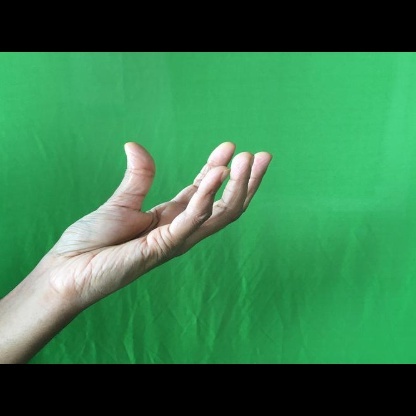
Mudra: Padmakosha